Edvard Fallesen

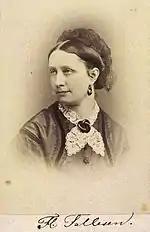
Danish actress Flora Falleson (1832–1900), Falleson's second wife

In 1876 Fallesen was awarded the Order of the Dannebrog and in July of that year was appointed head of the Royal Danish Theatre, a position he held until his death in 1894. Although considered an unlikely choice for the post, his stewardship was credited with reinvigorating the company, reform of its practices and repertoire, and improvement in working conditions for its actors and staff. According to theatre historian Laurence Senelick, his management style had benefited from his experience and skills as a politician and his close personal ties to King Christian IX to whom he had been appointed Chamberlain in 1872.